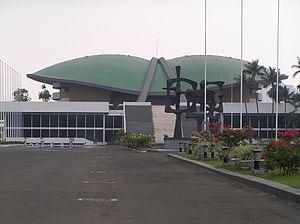
La Chambre des représentants des régions de la République d'Indonésie, en indonésien Dewan Perwakilan Daerah ou DPD, est une des deux chambres constituant le Majelis Permusyawaratan Rakyat, le parlement.
Le complexe parlementaire de la République d'Indonésie est le siège du pouvoir législatif indonésien. Il rassemble l'Assemblée délibérative du peuple, le Conseil représentatif du peuple et le Conseil représentatif des régions.